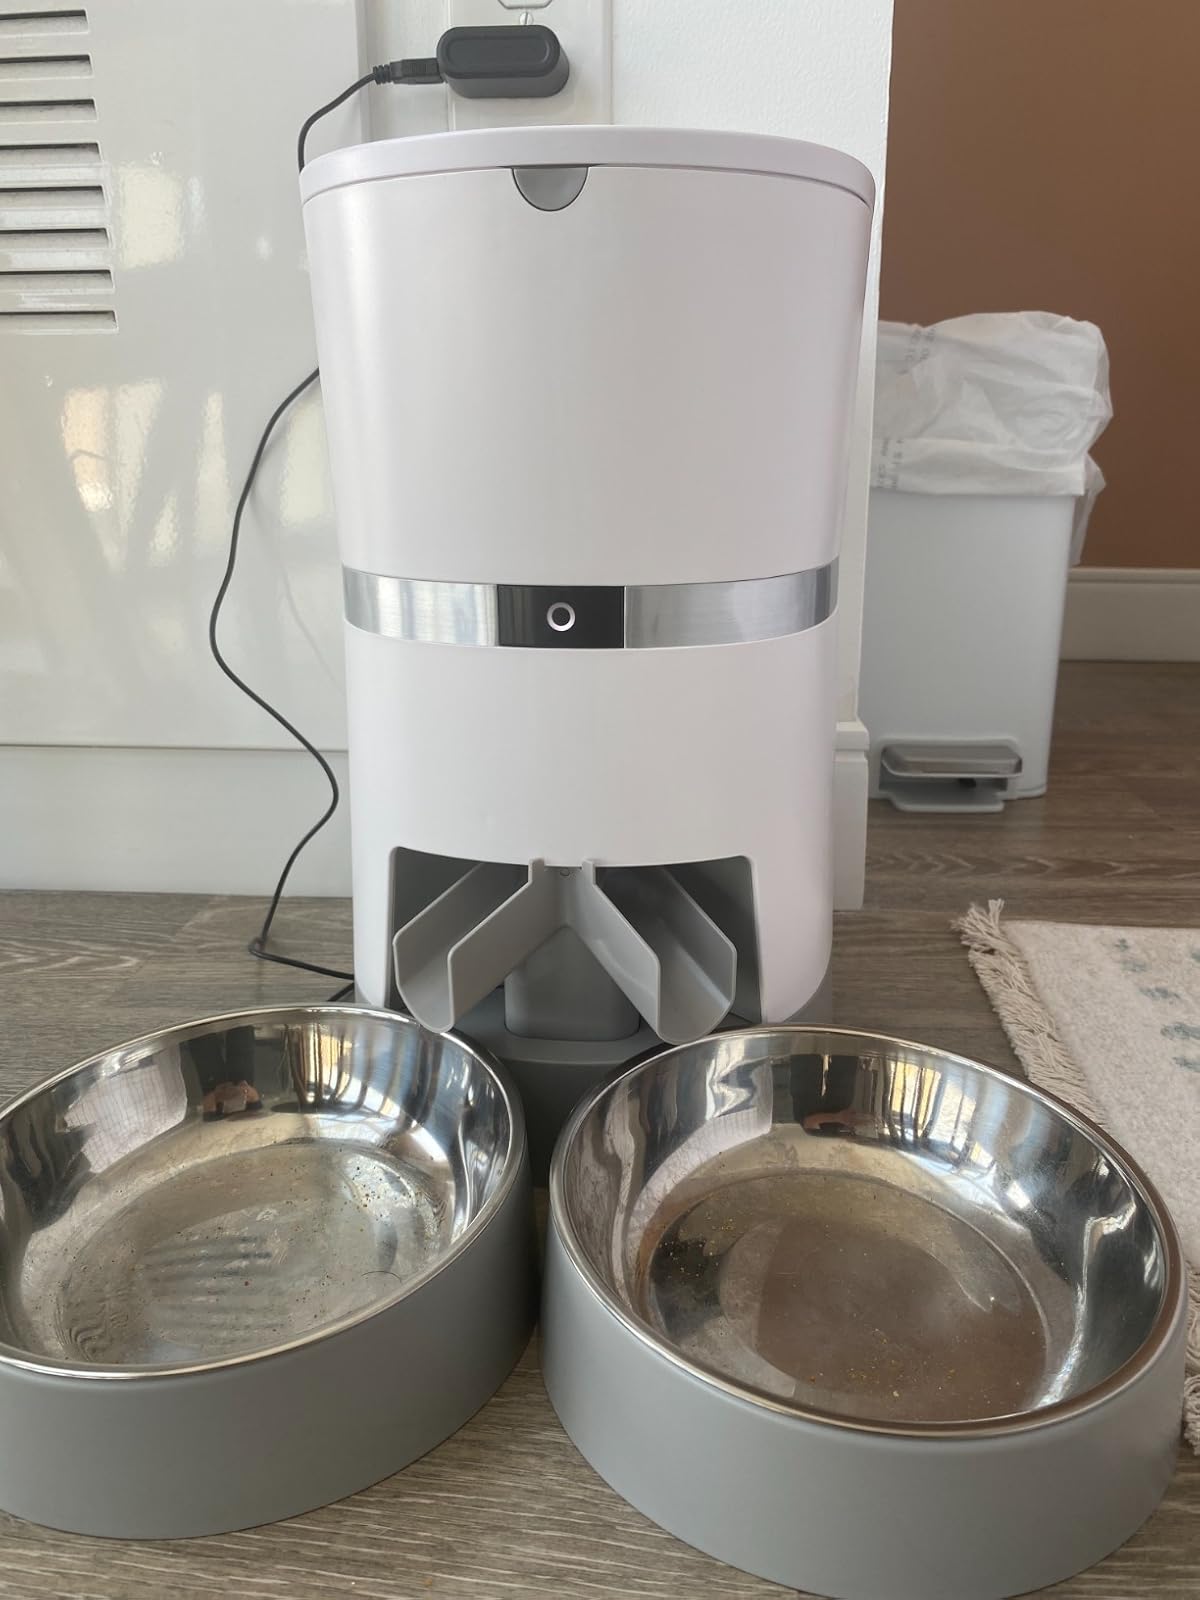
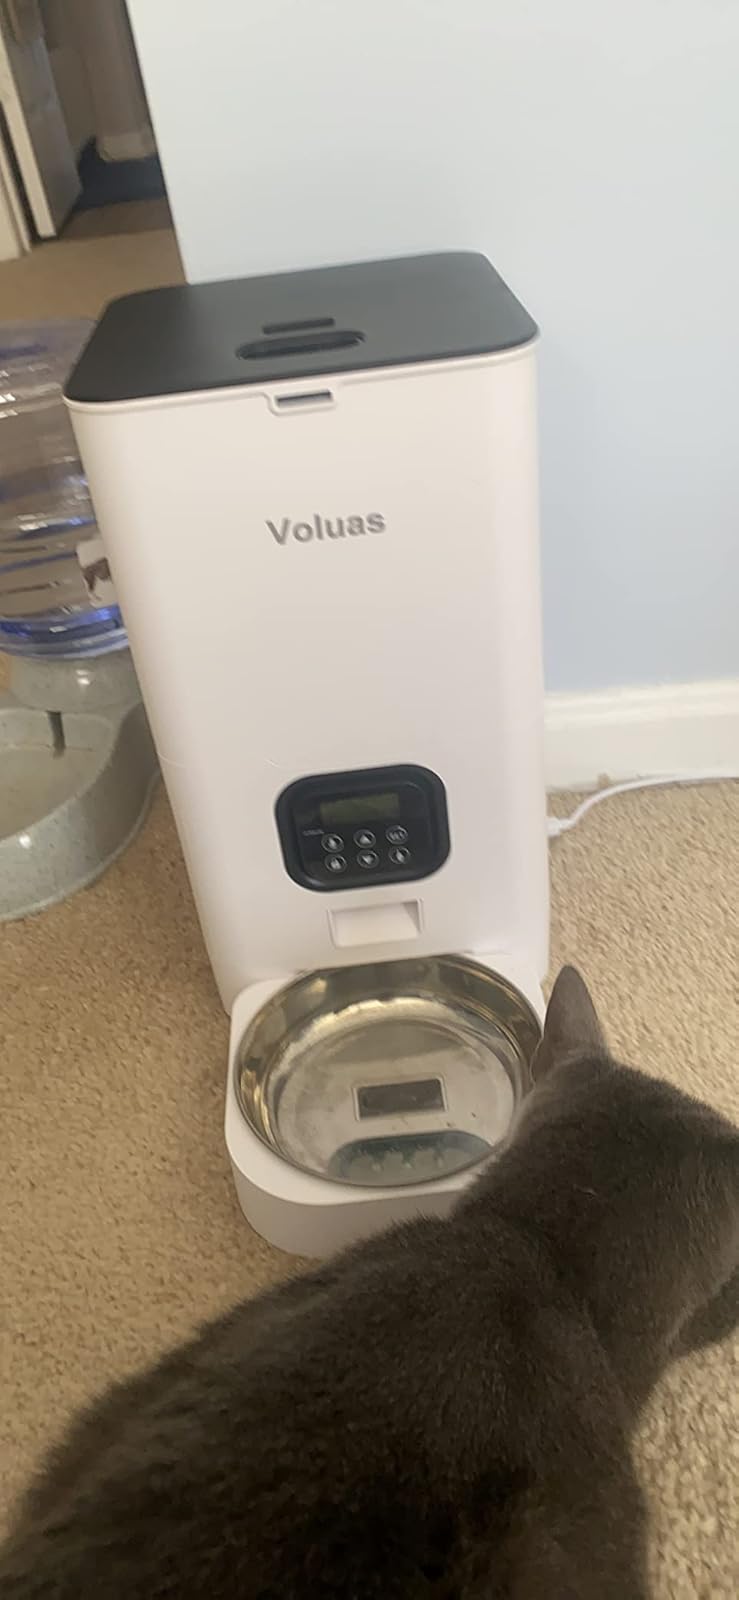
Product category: items_feeder
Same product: no